Prešeren House

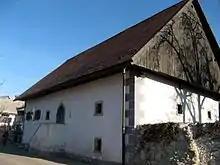
Prešeren House in Vrba

The Prešeren House (traditional Slovene oeconym ) is a house in the village of Vrba in the Municipality of Žirovnica in Slovenia. It is the house where the Slovene poet France Prešeren was born in 1800. The Slovene theologian and archbishop Anton Vovk was also born in the same house in 1900. The house is a good example of an Upper Carniolan farmhouse.